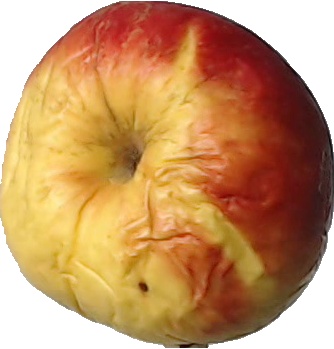
Label: apple_red_yellow_1